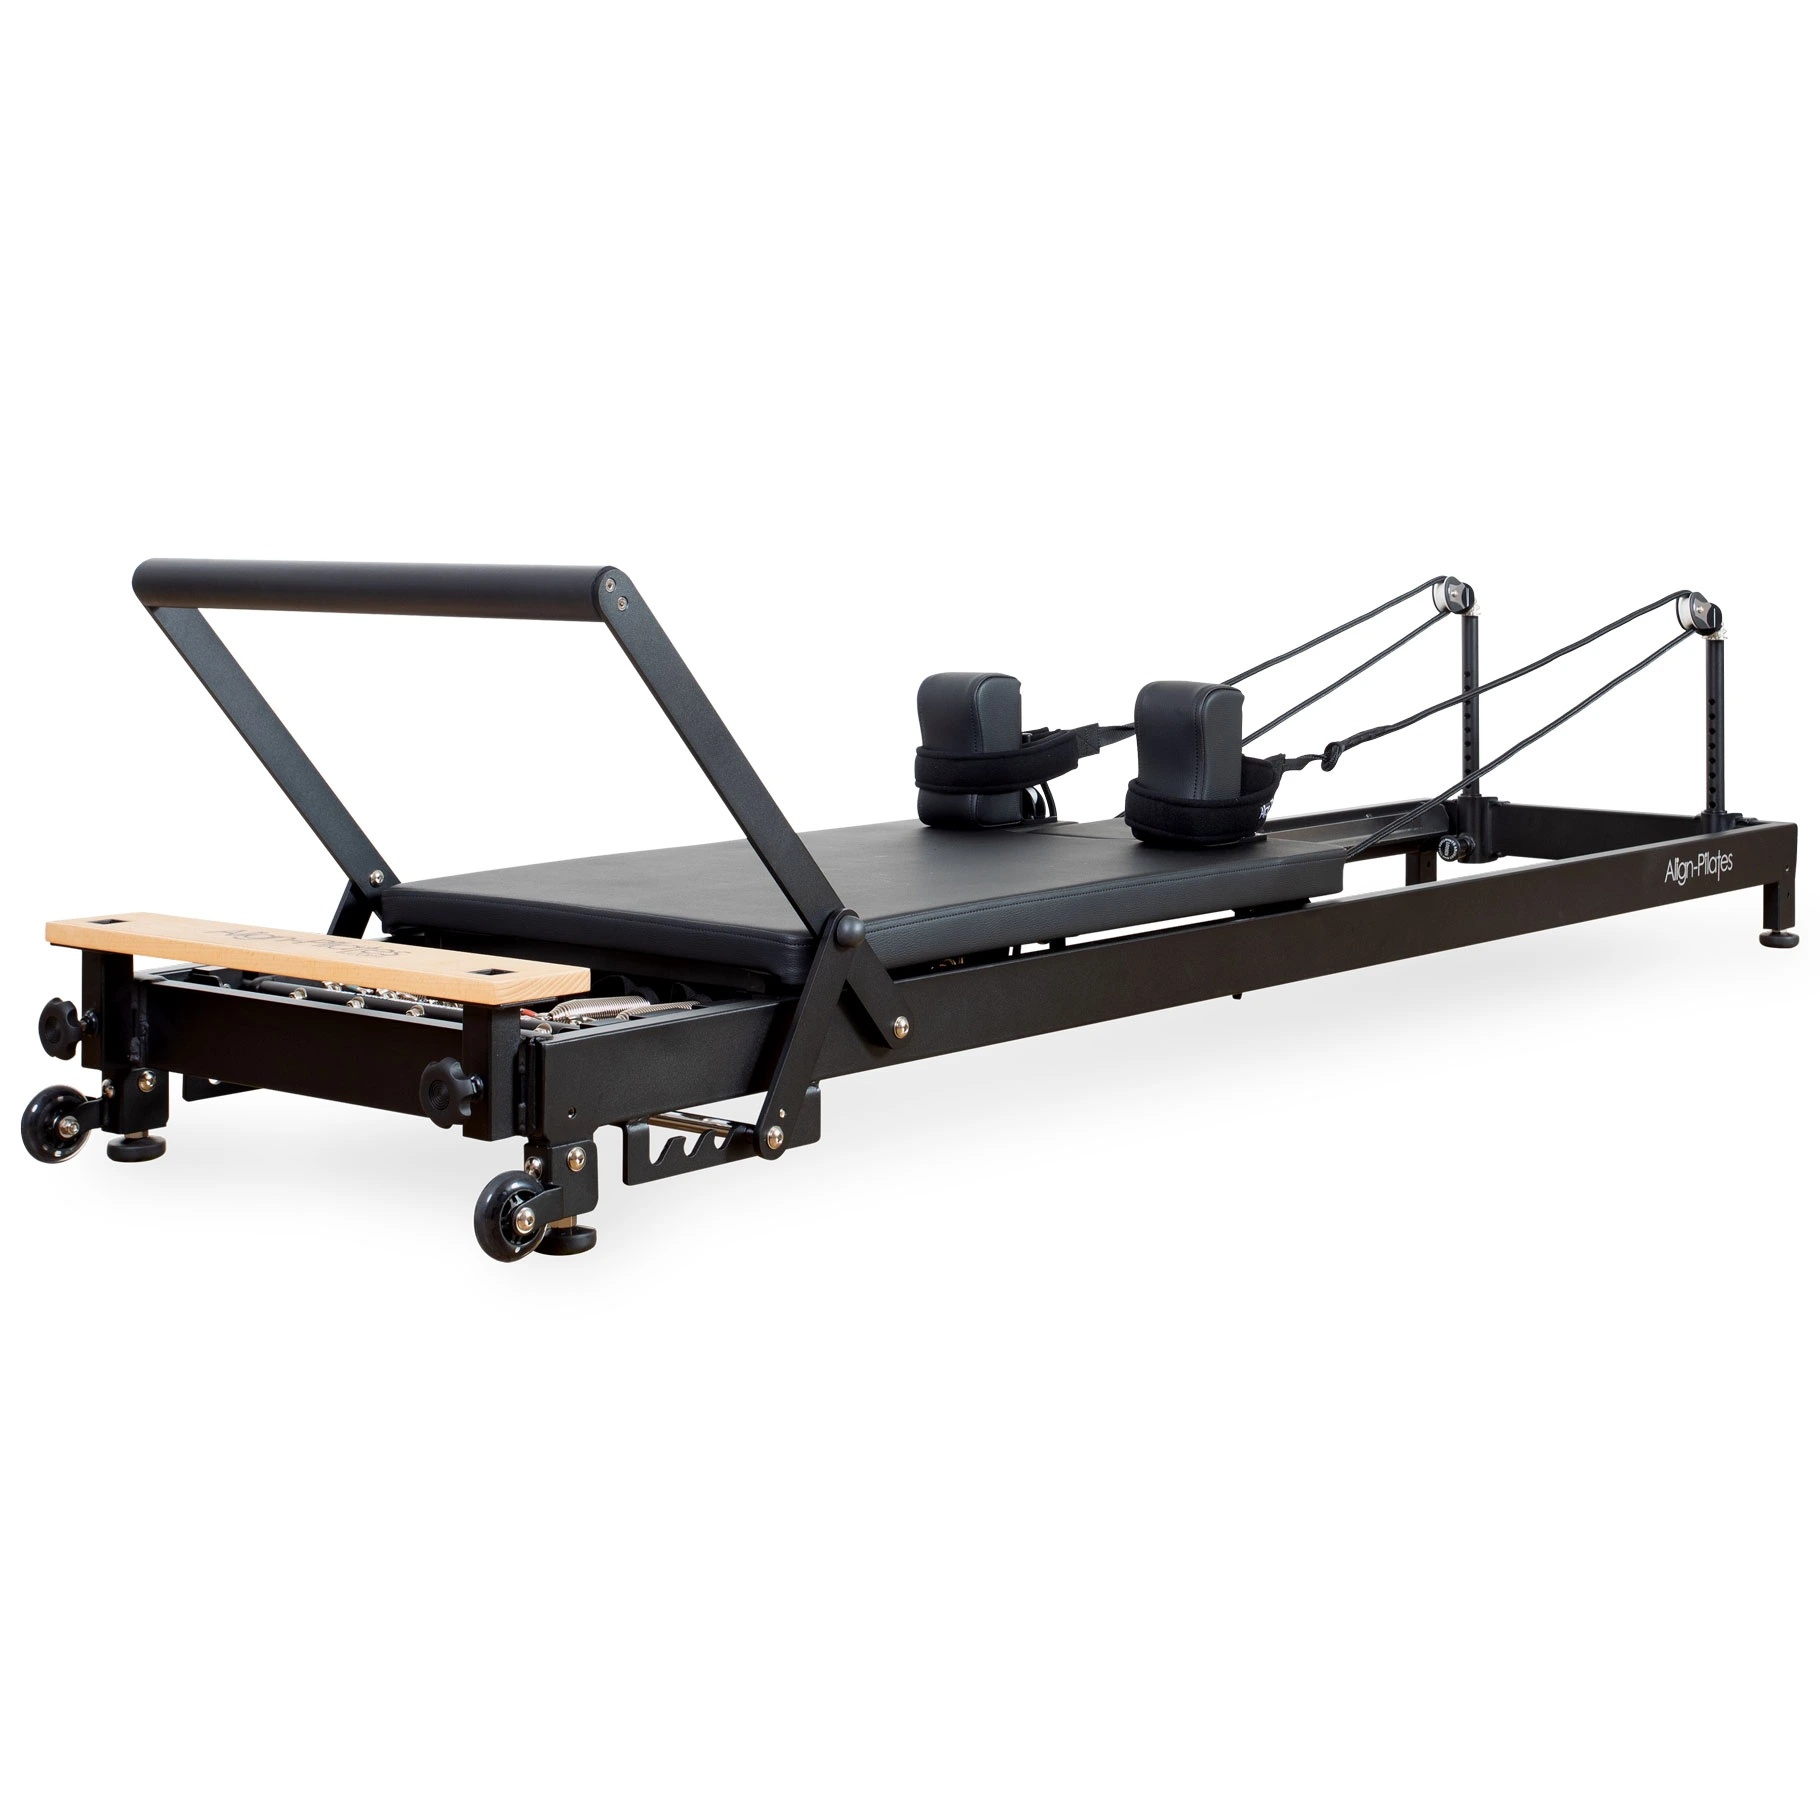
Align Pilates R8 Pro Reformer
Brand: Align Pilates
Align Pilates R8 Pro Reformer The R8-Pro is our new entry level light commercial Reformer launching in late 2023. The R8 stands for Retro (8 wheel) as the Reformer has been designed to replicate many features of Joseph Pilates’s original “classic Reformers”. This includes the carriage and foot bar distances, carriage dimensions, spring bar positions, foot bar height, and Reformer height. Whilst the R8-Pro uses height-adjustable rope risers and our Silent Ropes instead of leather straps, the design ensures the pulley position closely resembles that of a classic machine. Despite these classic features, the R8-Pro is a contemporary Reformer which has been designed with 4 foot bar heights, including a flat position and many rapid adjustment systems. The R8-Pro comes with 4 Springs, but uniquely has the option (and space) for adding a 5th spring should you wish. It also includes our patented Rapid Change spring bar with 3 Spring Bar positions for quick and seamless carriage position adjustments. The R8-Pro ropes can also be quickly adjusted using our Pro Rope adjusters that conveniently sit behind the shoulder rests. The R8 is our first Reformer in a “light commercial” category, meaning it’s ideal for both home studios or those commercial set ups with light usage. For a full list of differences, please refer to our Reformer Comparison Tool on our website, but please note that this Reformer cannot accommodate a Half Cadillac Tower. The R8 Pro warranty covers domestic usage and includes limited light commercial usage — up to 20 hours per week. This Reformer also has a user weight limit of 120kg. For a full breakdown please see the warranty. This is an incredibly compact Reformer which does not sacrifice on quality or performance. You can free-stand the R8 Pro with an optional Jump Board, and it’s portable too with wheels to reposition or move, meaning it’s a great choice for a multi-purpose Studio. Overall, the R8-Pro is the best value light commercial Reformer on the market. Its appreciation of classic Pilates Reformer geometry — combined with ease of use, longer travel, and a wider range of adjustments to suit different body shapes and sizes — makes this a great all round Reformer and a modern take on a classic theme. Features Patent-pending Rapid Change spring bar for the fastest spring bar changes available. 56cm Extra-wide carriage. Off-centred shoulder rests. Pro Rope adjustment system within shoulder rest frame. 3 position head rest. Full Silent system, including patented Silent pulleys. Adjustable Rope Risers with 9 heights (with Leg Extensions). Stylish black, stainless steel frame. 97.5cm Carriage Travel. 8 PU wheel carriage for a super quiet and maintenance-free ride. 4 nickel plated music wire springs in 3 strengths (with space for a 5th spring). Adjustable foot bar with 5 lockable positions. Height-adjustable feet. Wheels for ease of movement and storage. Specifications Code: PAPREFORMERR8 Brand: Align-Pilates Dimensions: 248cm (L) × 67cm (W) × 23cm (H) Weight: 59.1kg Colour: Black or White FAQs What’s included in my R8-PRO Pilates Reformer? The R8-Pro includes all Springs, Ropes & Handles to enable you to practice straight after the assembly of the Reformer. What is the Rapid Change (RC) Spring Bar and how does it differ from a normal spring bar? The Rapid Change RC Spring bar is the new patent pending Spring bar from Align-Pilates. A traditional spring bar is used in conjunction with a separate carriage stopped and this can take up to 12 actions to change on a 5 spring reformer. The RC spring bar features integral carriage stoppers and is adjusted with the springs attached, it can be moved with one hand in a single action saving 3 to 11 additional actions every time you move the spring bar. The RC spring bar is a game changer in group reformer classes and it also prevents incorrect carriage stopper positions and the possibility of leaving your springs in a stressed position, which will reduce their life and performance. Watch video here! What accessories can I have with my R8-Pro Pilates Reformer? Jump Board Leg Extensions Platform Extender Mat Converter Pro Sitting Box Curved Sitting Box Frame Sitting Box Silent Pilates Reformer Foot Straps 60” Gondola Pole 32” Roll Up Bar (wood or metal) Neck Pillow Plank Handles Floor Protection Mat Can I purchase my R8-Pro Pilates Reformer with a different leg height? Leg extensions are sold as an extra accessory for the R8-PRO. What are the benefits of the different leg heights on the R8-PRO Pilates Reformer? There are multiple considerations about getting the right Leg Height for you and your clients. Whilst primarily it’s a preference, you may wish to consider people’s comfort on sitting on a low leg Reformer vs. those sitting on a machine higher off the ground. Furthermore, if you or your client will be doing standing exercises, the user may feel more at ease performing lower to the ground. As standard all A & C series Reformers are supplied in low-leg form, but each has the ability to raise in height, at any time, should you require. Can the R8-PRO add a Full or Half Cadillac? Unfortunately, you cannot add a Half Cadillac and Full Cadillac to the R8-PRO. What exercises can I do on the R8-PRO Pilates Reformer? Subscribe to our YouTube channel: Go Align Pilates to find inspirational exercise videos from our customers. What are the dimensions for the R8-PRO Pilates Reformer? Reformer only – 248cm (L) x 67cm (W) x 23cm (H) Reformer with Leg Extensions – 248cm (L) x 67cm (W) x 36cm (H) Weight – 59.1kg (GW) What’s the max user weight for the R8-PRO Pilates Reformer? Max User Weight is 120kg How will my reformer be delivered? As standard all of our Reformers are delivered on a pallet and therefore must have suitable access for van or lorry deliveries. Some assembly is required but you can find detailed instructions both in the User Manual Page and on our YouTube Channel. Pallet delivery products are excluded from our free shipping policy. Manuals & Guides Online manual Assembly video
Category: Sporting Goods > Fitness & General Exercise Equipment > Yoga & Pilates > Pilates Machines > Pilates Reformers